Juan Román Riquelme

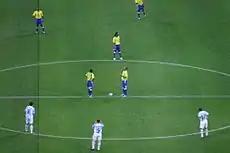

Under former national youth team coach José Pékerman, Riquelme was selected for the 2005 FIFA Confederations Cup in June, where he wore the number 8 shirt. He played in Argentina's opening group stage match against Tunisia on 15 June, opening the scoring for Argentina by converting a penalty in the 33rd minute as Argentina eventually claimed a 2–1 victory. On 18 June, Argentina faced Australia in the second group stage match. Already winning 1–0, Riquelme scored a 31st-minute penalty to give Argentina a 2–0 lead as they went on to win 4–2. In Argentina's third group stage match, against hosts Germany on 21 June, Riquelme scored a 33rd-minute equaliser for Argentina just four minutes after Germany had taken the lead. The match finished at 2–2 as Argentina had claimed seven points, along with Germany, and progressed to the next round of the tournament.